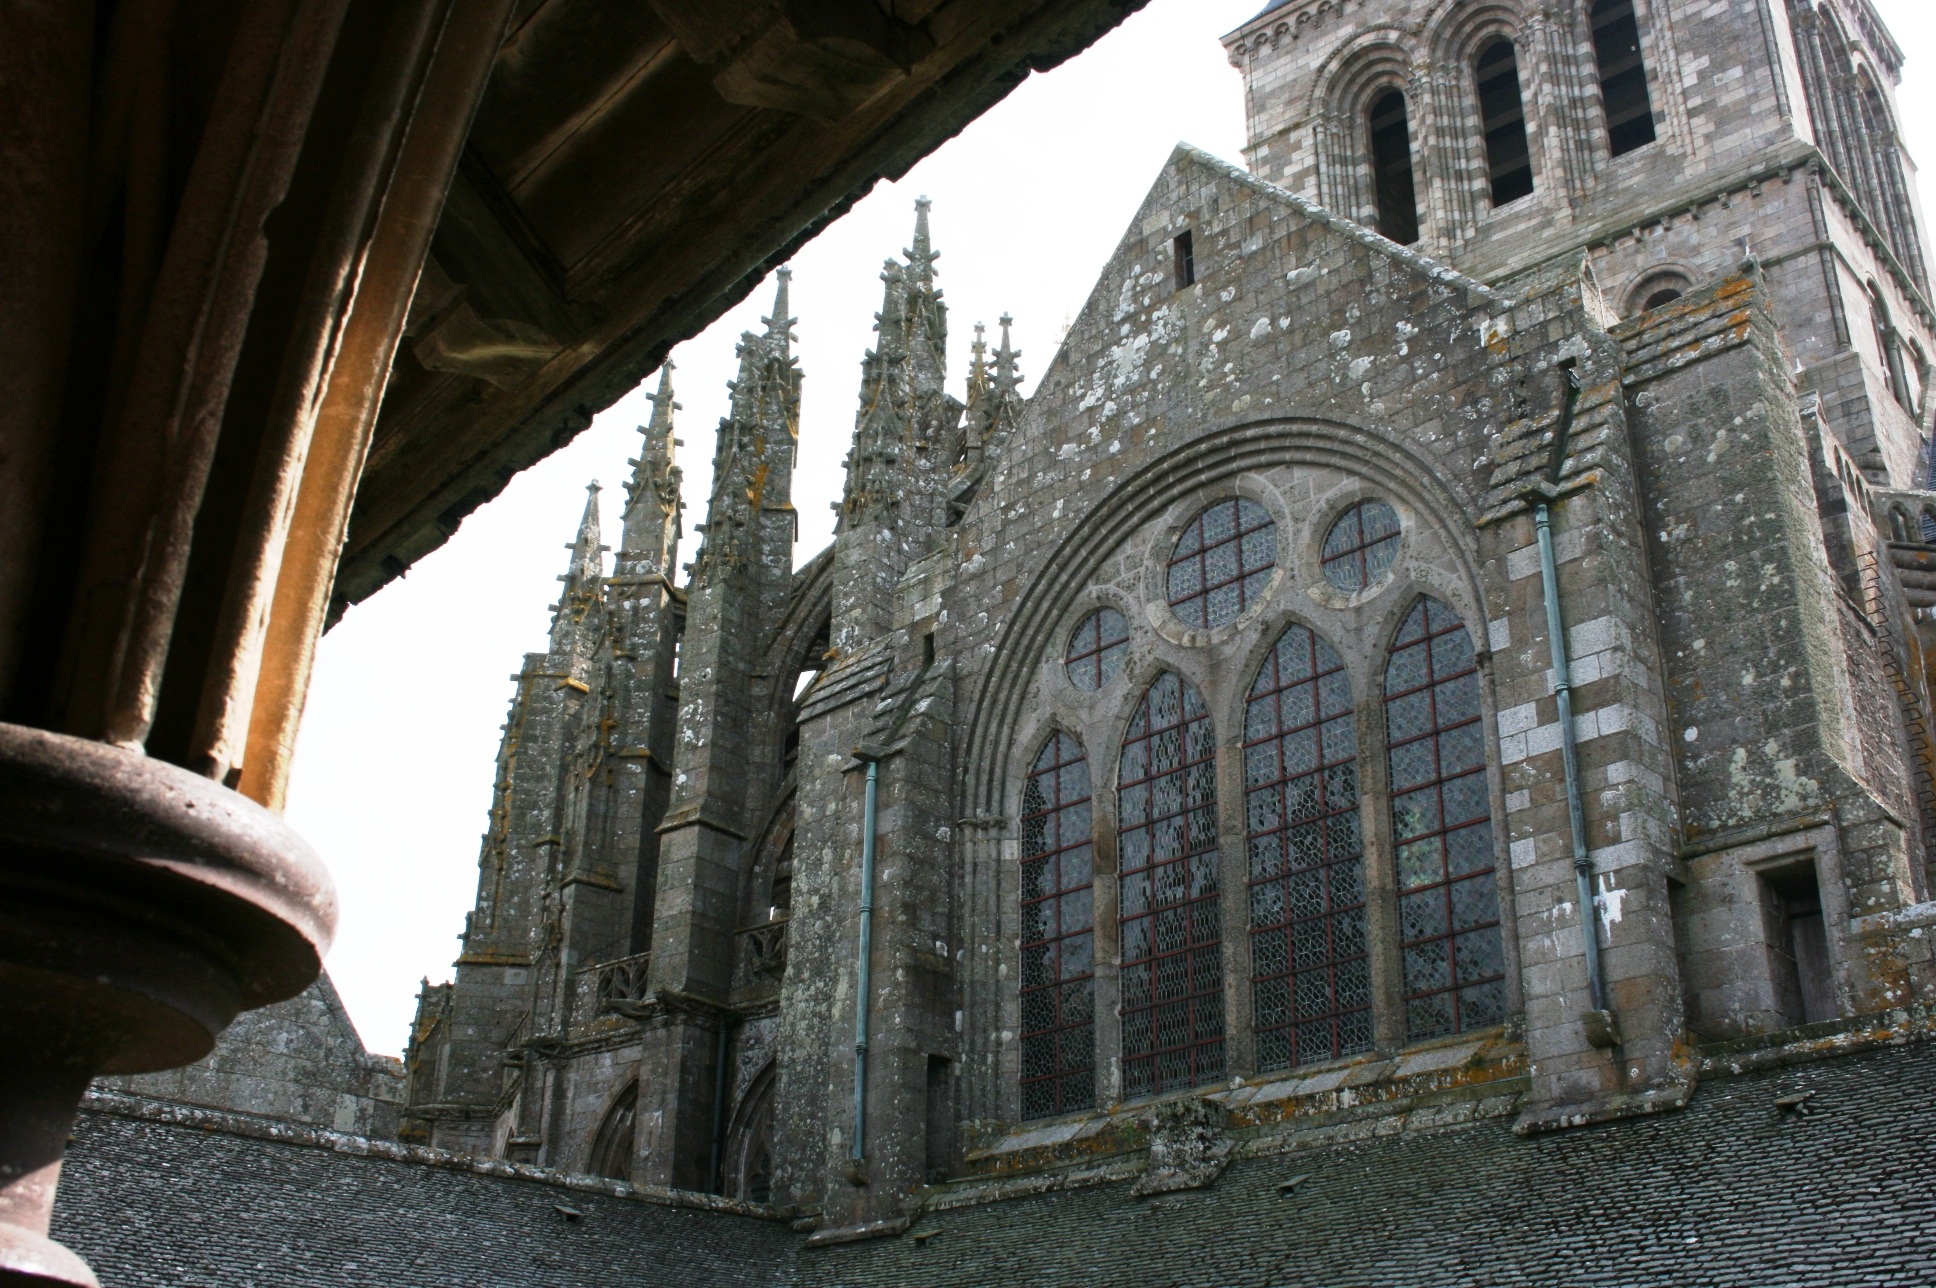
architecture, building, france, arch, column, facade, church, cathedral, chapel, place of worship, medieval architecture, temple, ruins, monastery, history, normandy, abbey, middle ages, gothic architecture, ancient history, mont saint michel, ancient roman architecture